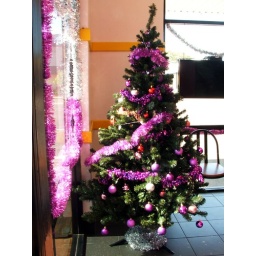
Store manager has started decorating the shop for Christmas, this our tree, all in pink and white :-)